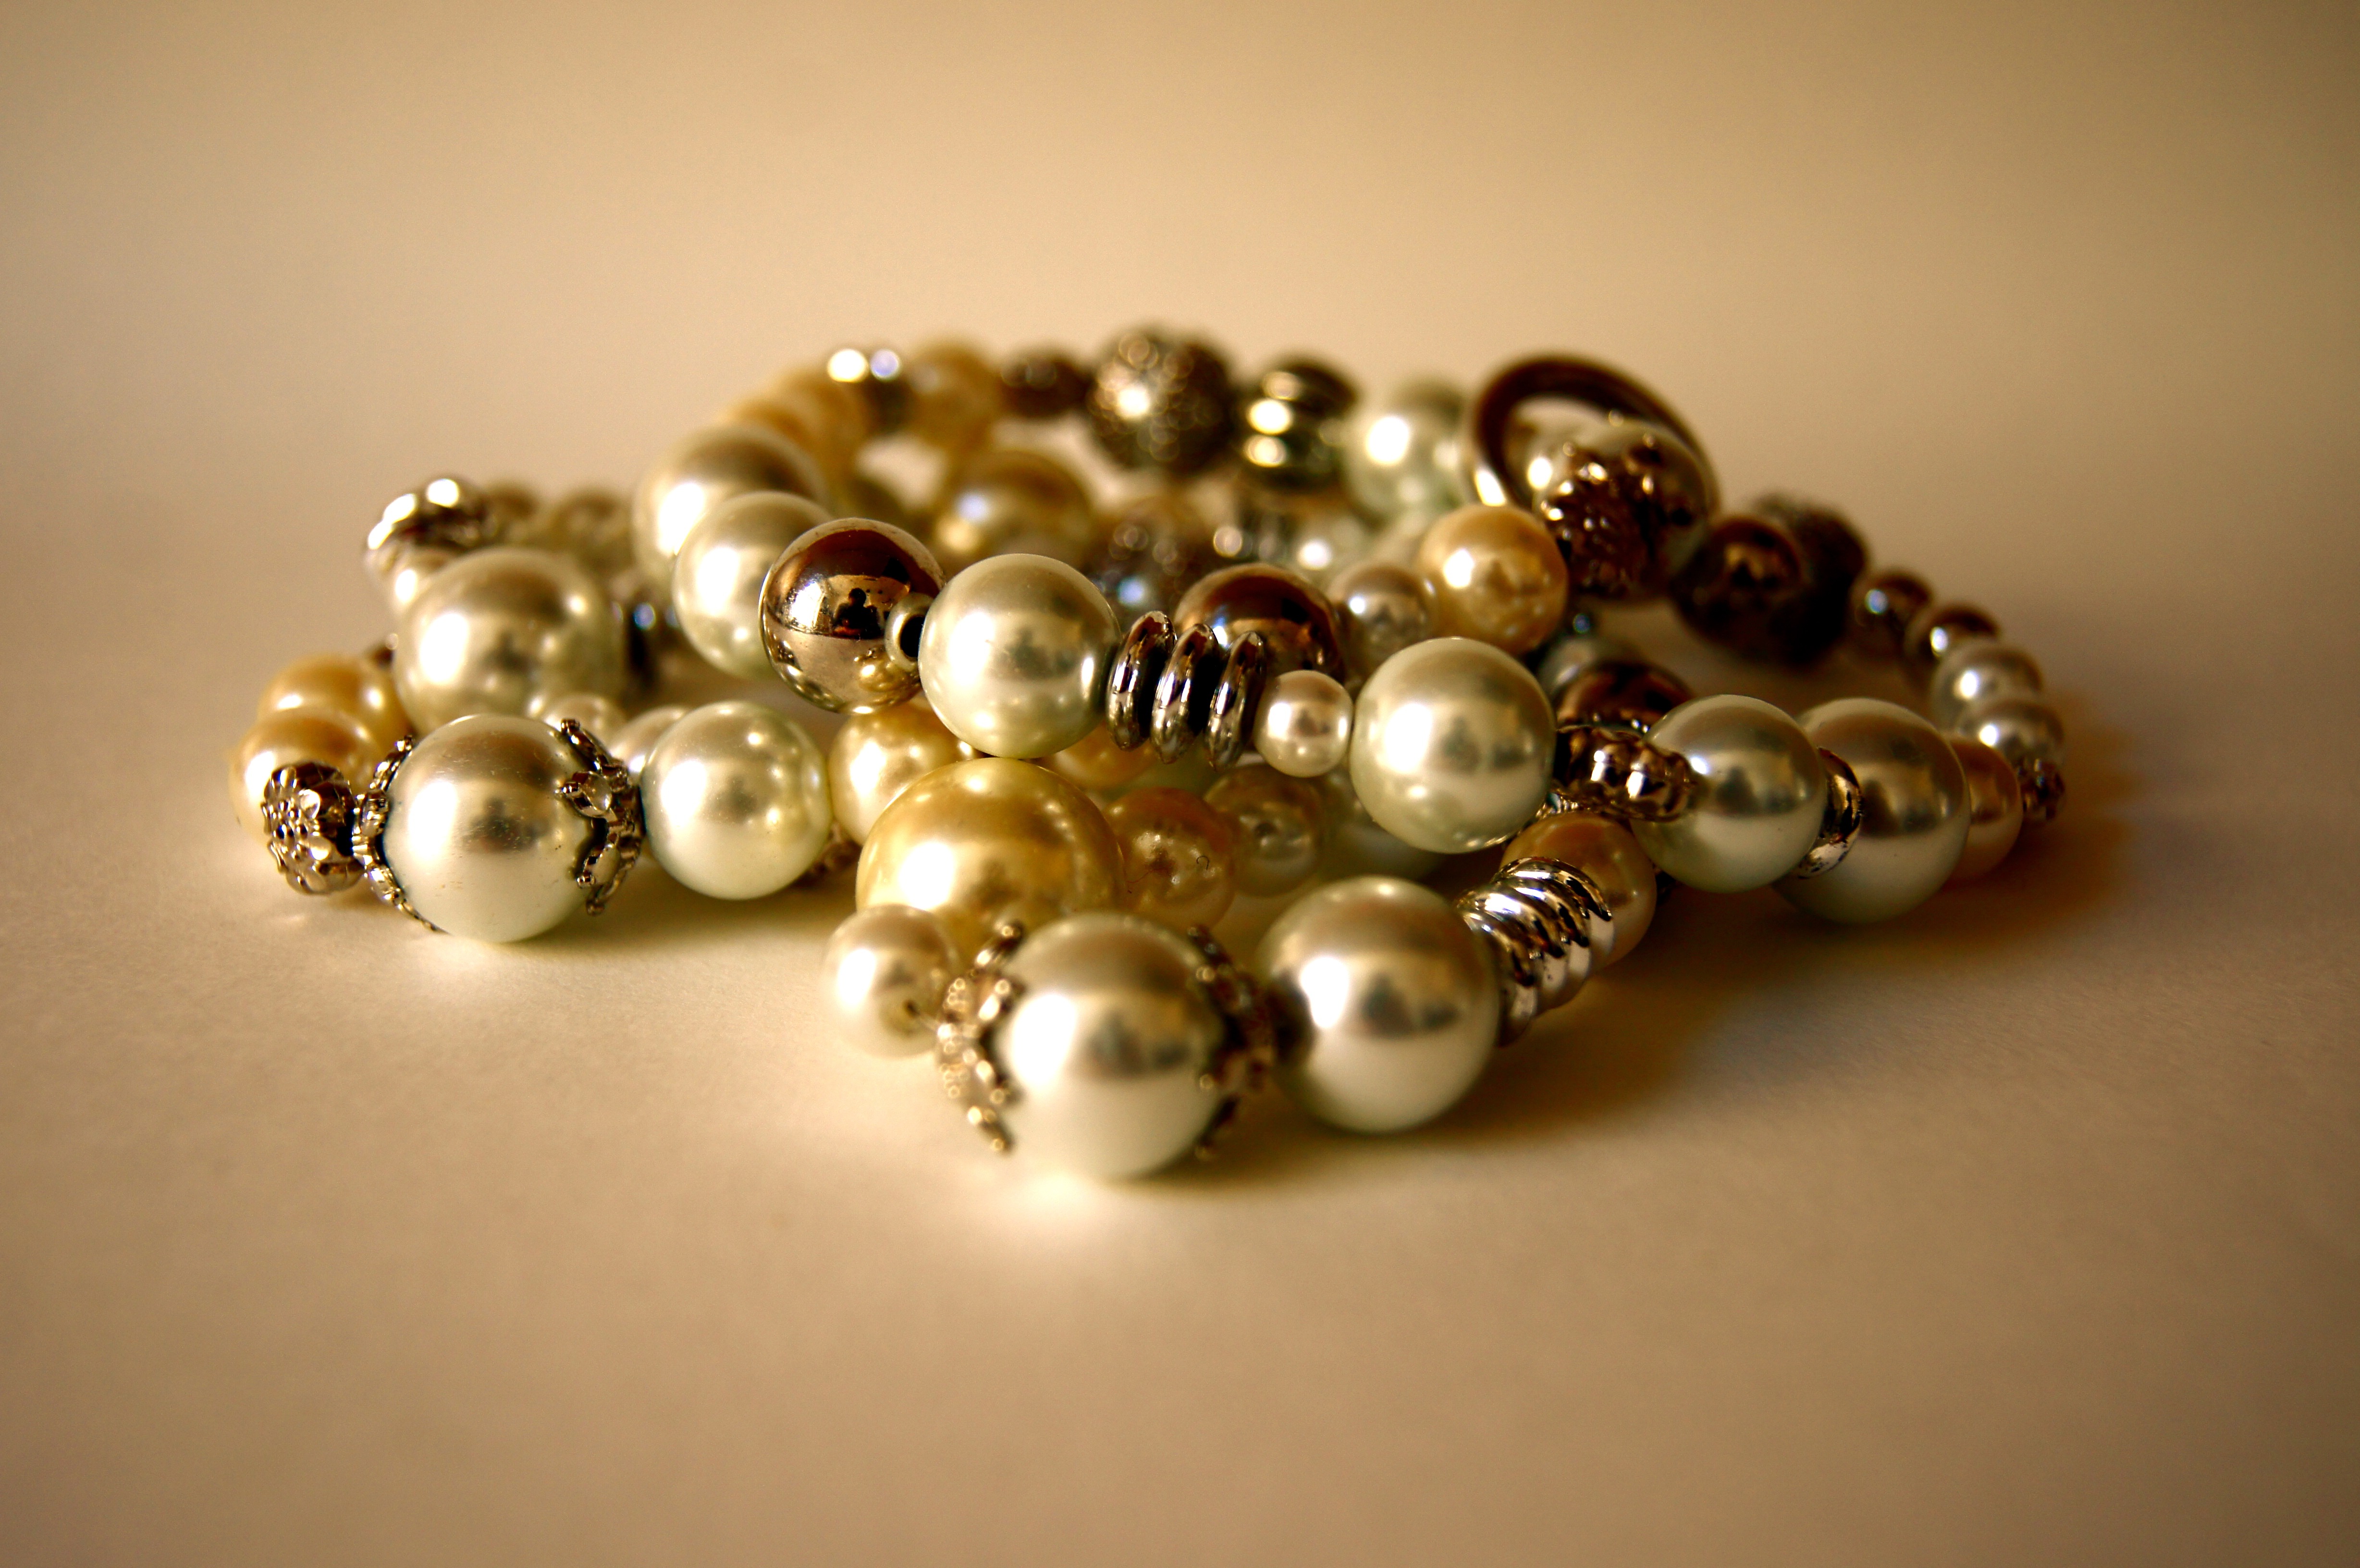
woman, chain, money, bead, material, bracelet, jewellery, art, luxury, silver, crisis, buy, pearl, beads, noble, gemstone, fashion accessory